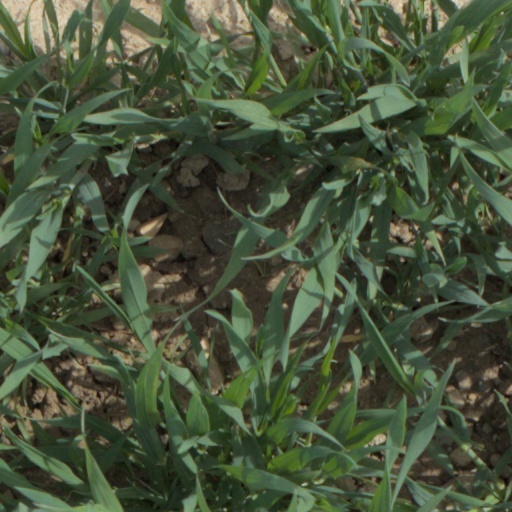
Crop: wheat